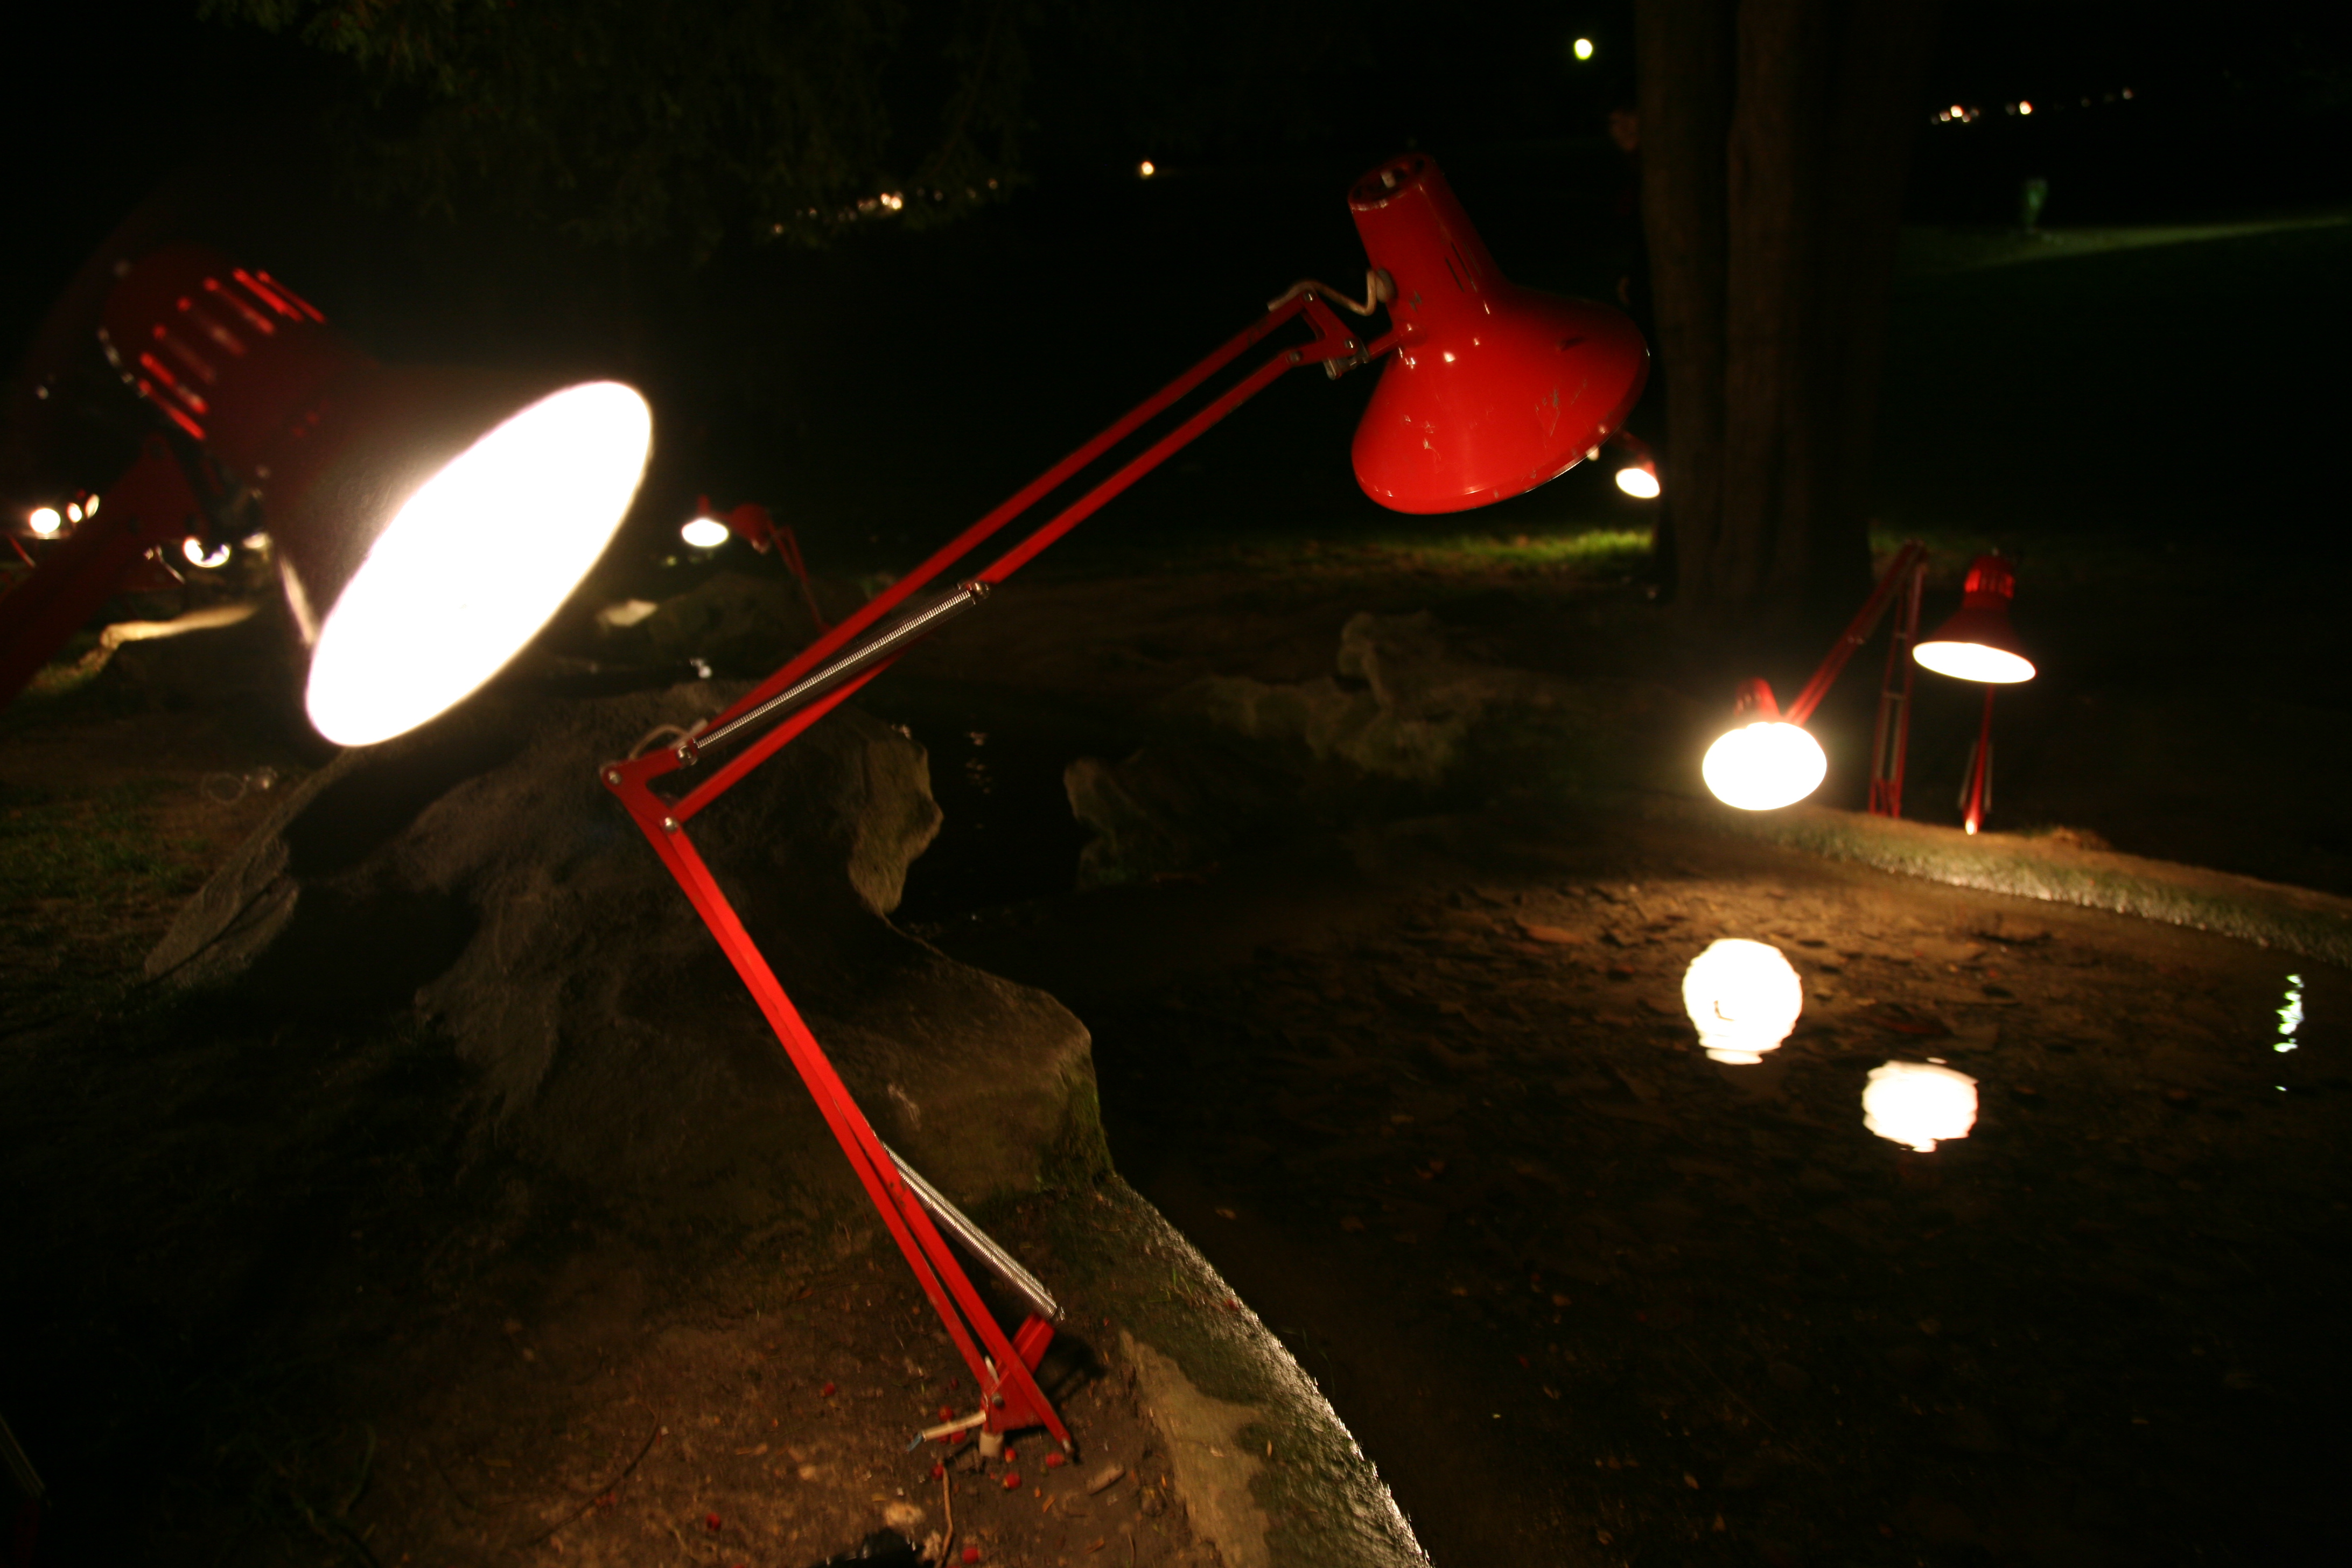
light, night, paris, france, reflection, red, park, darkness, lamp, garden, lighting, art, parc, kunst, installation, parque, lampe, parco, screenshot, parigi, nuitblanche, parijs, whitenight, pary, butteschaumont, installationartists, conceptualartists, lampada, runeguneriussen, lampara